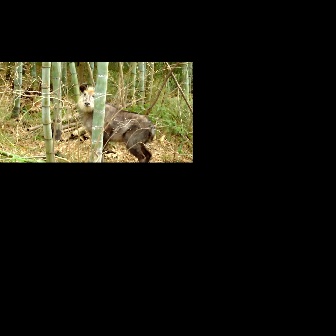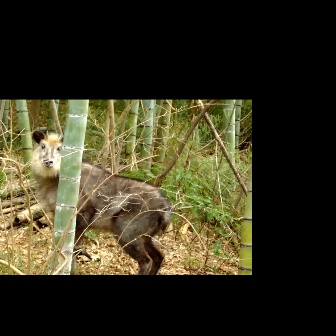
  Please identify the target specified by the bounding box [77,84,155,162] in the first image and locate it in the second image. Return the coordinates in [x_min,y_min,x_max,y_max] format.
Answer: [28,130,172,275]